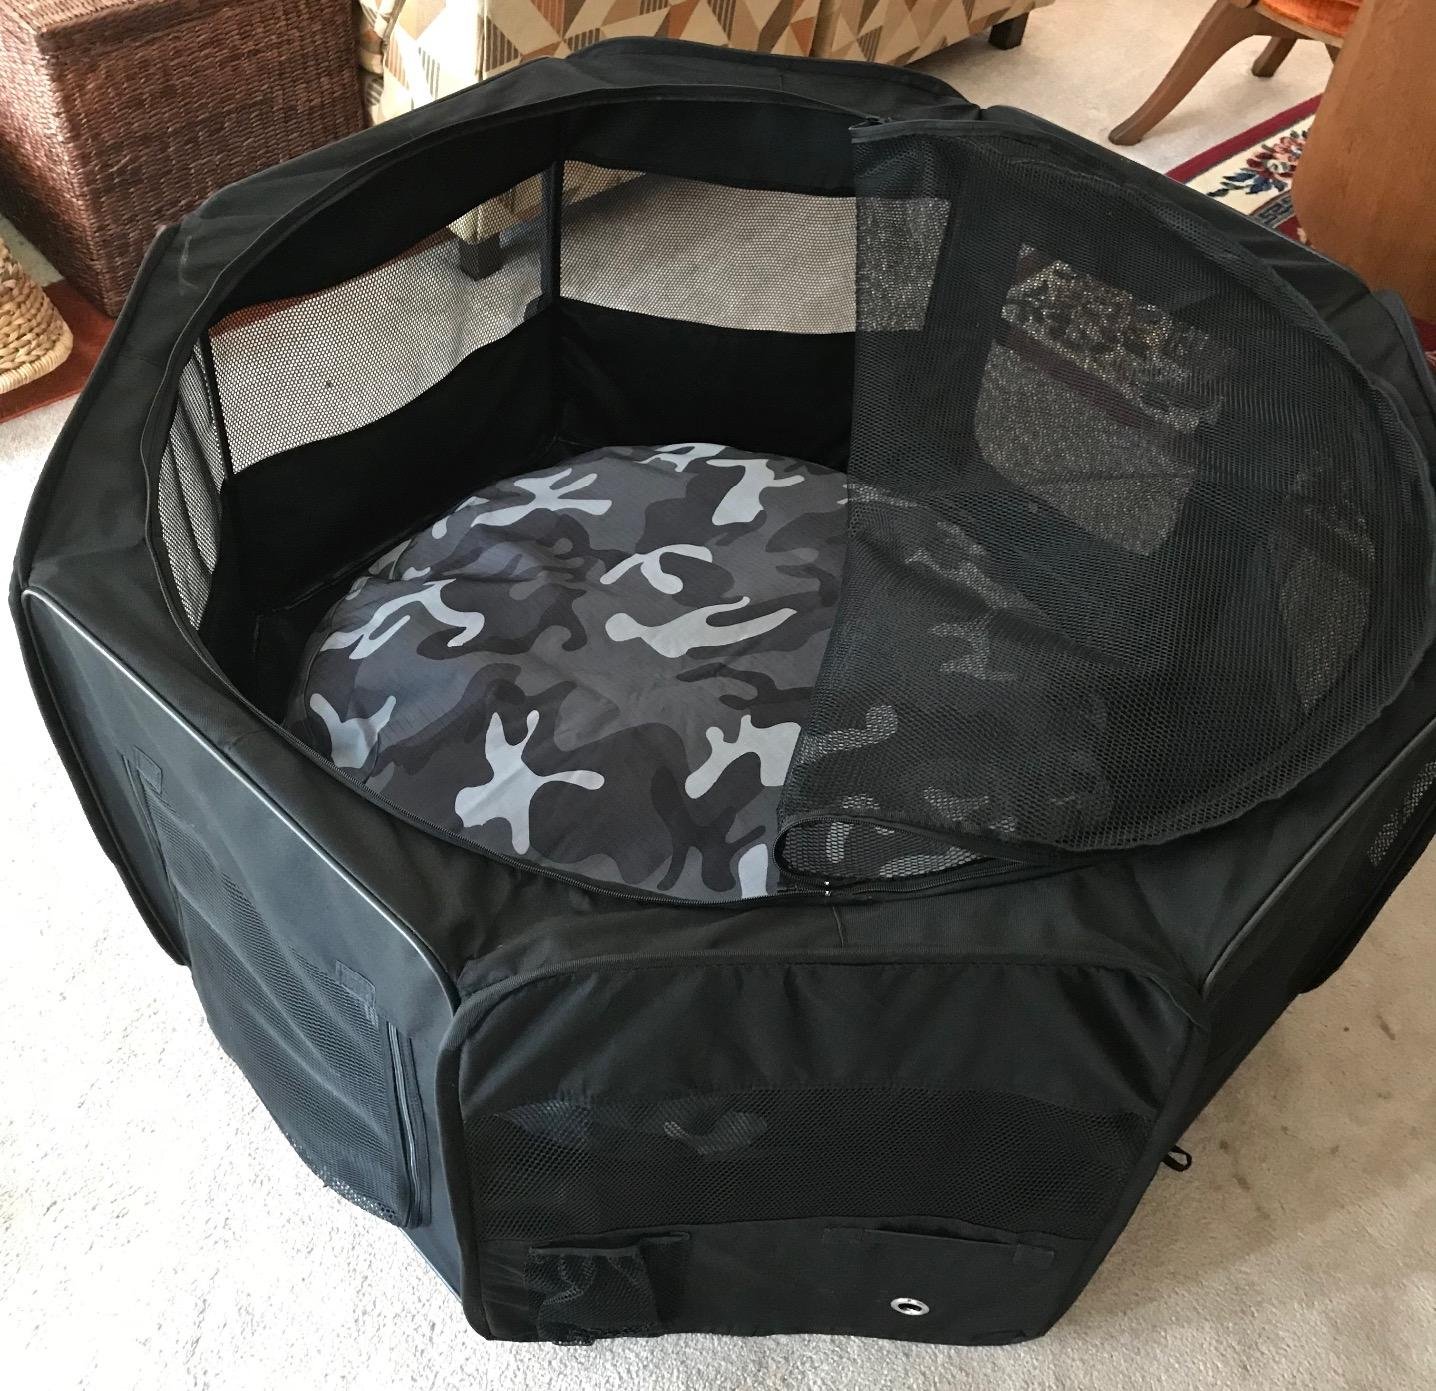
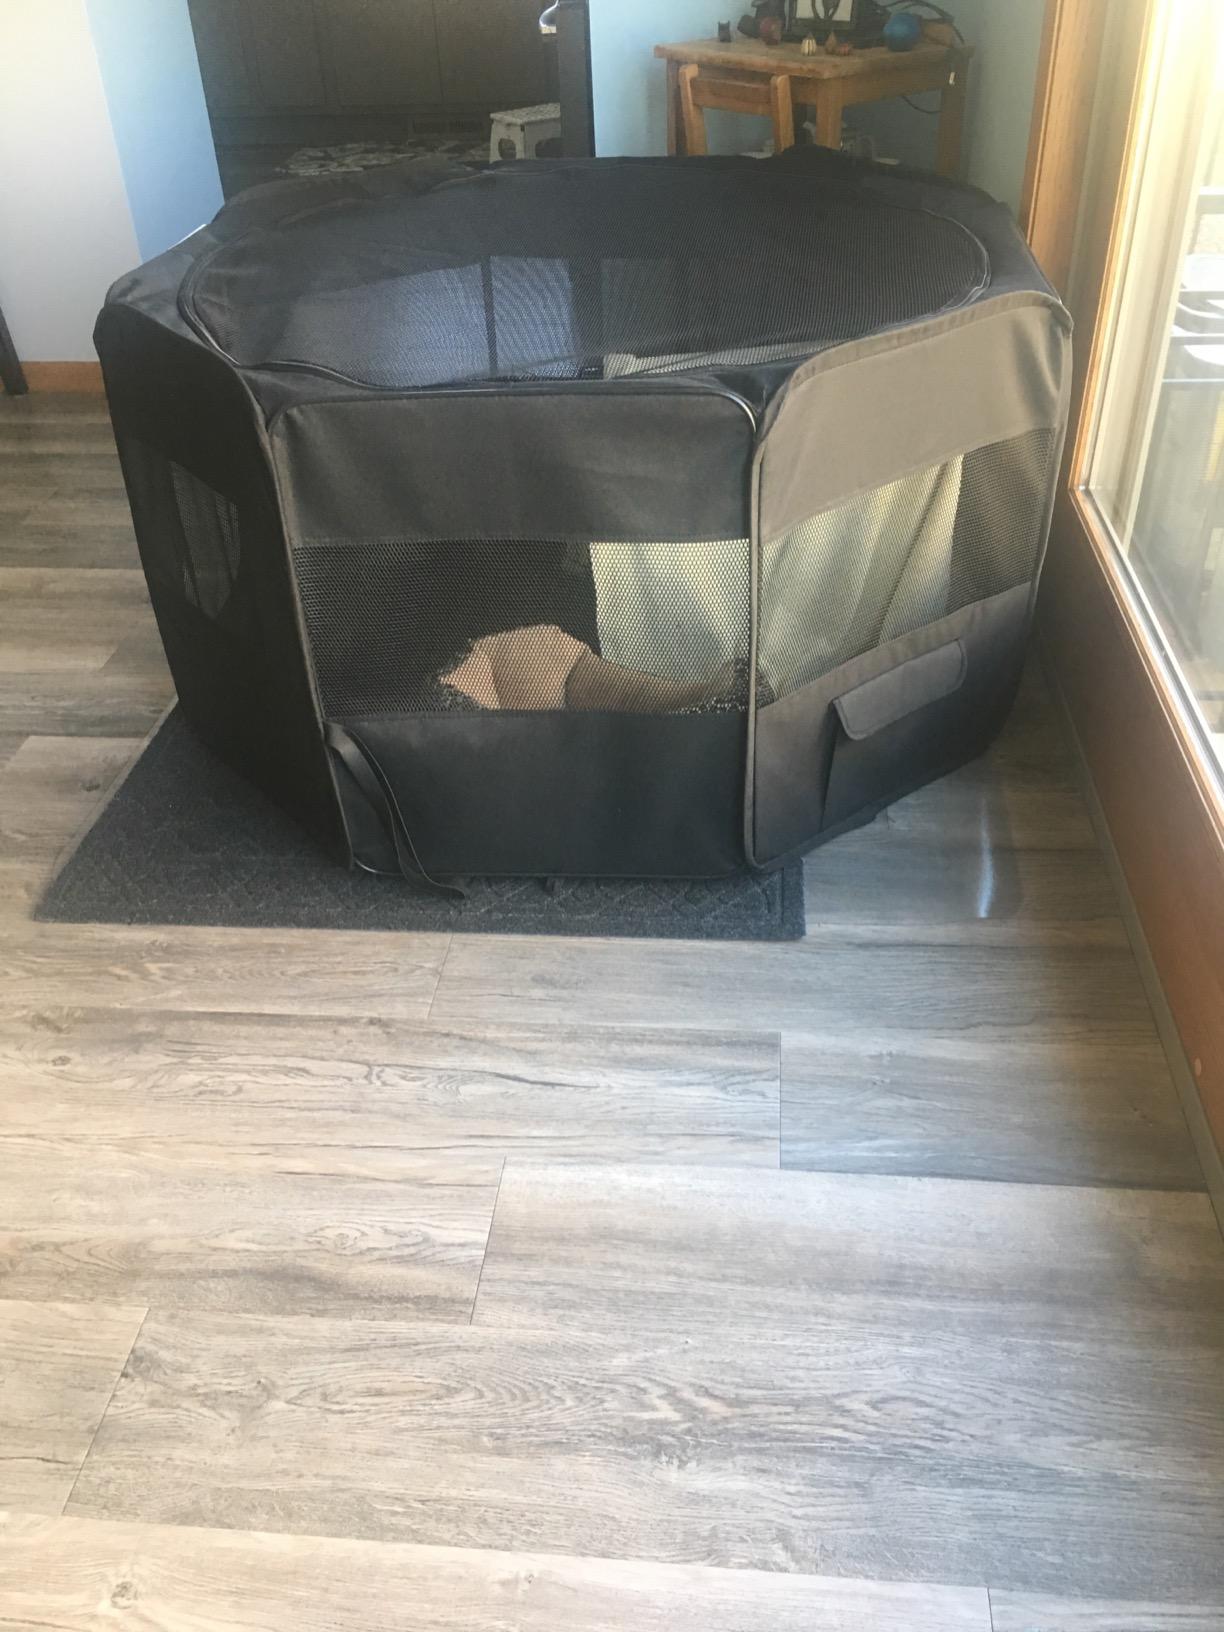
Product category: items_kennel
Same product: yes